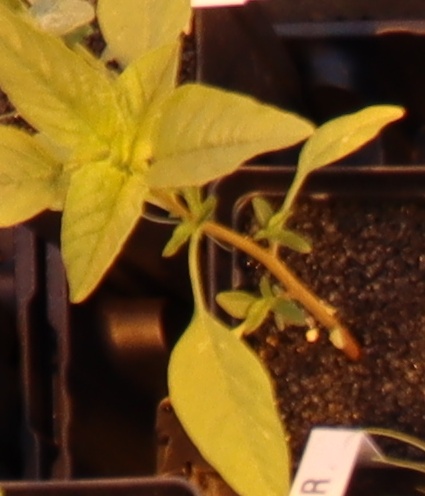
Label: Waterhemp